Debit and Credit (film)

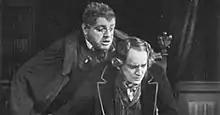
Heinrich George and Theodor Loos

Debit and Credit is a 1924 German silent drama film directed by Carl Wilhelm and starring Hans Brausewetter, Mady Christians, and Theodor Loos. It is based on the 1855 novel "Debit and Credit".